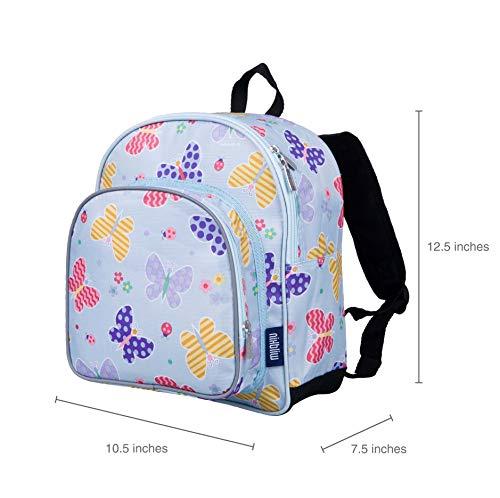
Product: Wildkin 40113 Butterfly Garden Olive Kids 12 Inch Backpack, Pack 'n Snack
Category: Toys & Games | Stuffed Animals & Plush Toys
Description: BACKPACK AND LUNCH BOX IN ONE – Bring on the snacks With Wildkin’s 12 Inch Backpack you don’t have to worry about weighing your little one down with a bulky lunch box.
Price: $20.99
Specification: ProductDimensions:12.5x7.5x10.5inches|ItemWeight:10.2ounces|ShippingWeight:10.4ounces(Viewshippingratesandpolicies)|Department:girls|Manufacturer:Wildkin|ASIN:B004N8F7DK|Itemmodelnumber:40113|DatefirstlistedonAmazon:April5,2011